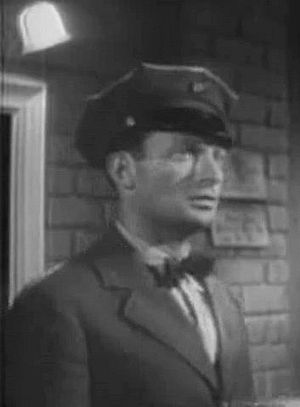
Joe Mantell
Joe Mantell var en amerikansk film- og tv-skuespiller. Han blev nomineret til en Oscar for bedste mandlige birolle for sin præstation i filmen Marty, som vandt en Oscar for bedste film.